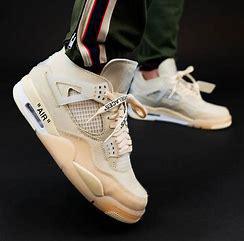
Brand: Jordan
Model: Off-White